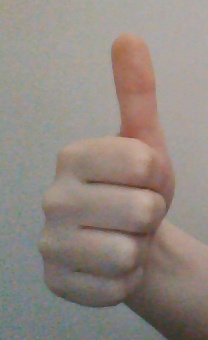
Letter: aleff